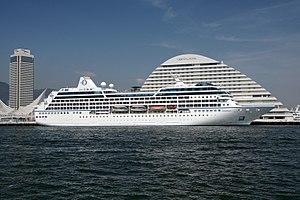
Krydstogtskibe i København 2014 / Krydstogtskibe i København 2014
Nautica i Kobe i 2009
Krydstogtskibe i København 2014 er en oversigt over de krydstogtskibe, der lagde til kaj i Københavns Havn i krydstogtsæsonen 2014, der startede den 7. april og sluttede den 17. oktober. Jule-anløbene omfattede to anløb hhv. den 14. og 23. december. Oversigten er baseret på den liste, som er offentliggjort på Copenhagen Malmö Ports hjemmeside.